Health care in Poland

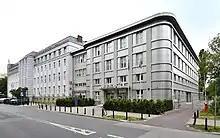
Inflancka Street Hospital in Warsaw, 2015

The basis of the healthcare system is the primary care physician, who is most commonly a specialist in family health. They are responsible for conducting treatment and taking preventive actions for assigned patients. If sickness requires the intervention of a specialist, the first contact doctor issues referral to a hospital or other health care unit. Primary care surgeries are open from Monday to Friday from 8:00 a.m. to 6:00 p.m. At other times the Narodowy Fundusz Zdrowia has contracts with 24-hour medical service units. Addresses and telephone numbers of units providing 24 hour-medical service are available in primary healthcare surgeries. A referral is not needed for oncology, gynecology, psychiatry, dentistry, or sexually transmitted diseases. Not all dental treatment is covered by the health insurance scheme.